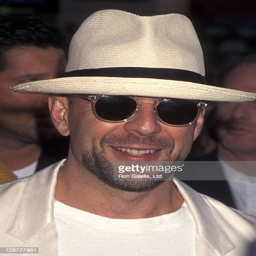
actor attends the westwood premiere